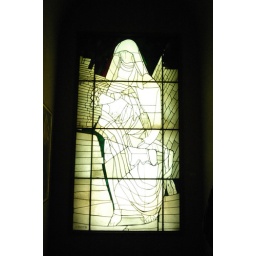
Stained glass window in the Vatican Museum.